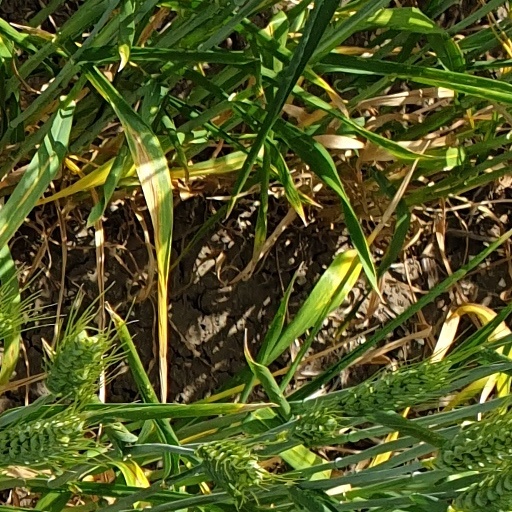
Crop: wheat